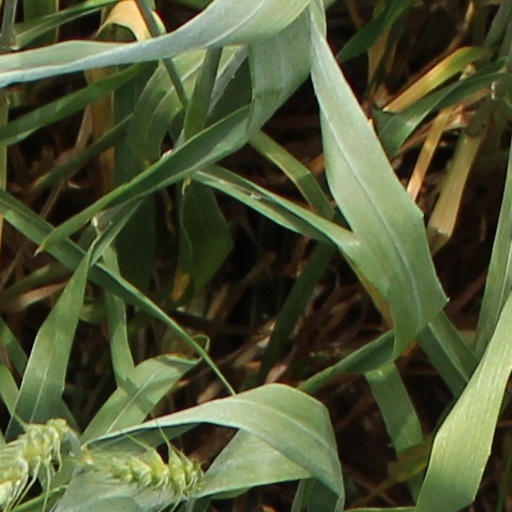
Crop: wheat